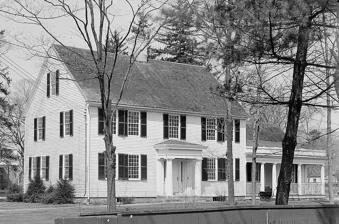
Building: Gideon Welles House
Country: United States of America
Year built: 1783
Historic house in Connecticut, United States United States historic place Gideon Welles House U.S. National Register of Historic Places U.S. Historic district Contributing property 1937 HABS photo Show map of Connecticut Show map of the United States Location 17 Hebron Ave., Glastonbury, Connecticut Coordinates 41°42′45″N 72°36′29″W / 41.71250°N 72.60806°W / 41.71250; -72.60806 Area 1 acre (0.40 ha) Built 1783 ( 1783 ) Architectural style Colonial Part of Glastonbury Historic District ( ID84001011 ) NRHP reference No. 70000697 Significant dates Added to NRHP October 6, 1970 Designated CP August 2, 1984 The Gideon Welles House is a historic house at 17 Hebron Avenue in Glastonbury, Connecticut .  Built in 1783, it was home to generations of the locally prominent Welles family, whose most famous member was Gideon Welles , the United States Secretary of the Navy under Abraham Lincoln during the American Civil War .  Now re-adapted to commercial uses, the house was listed on the National Register of Historic Places in 1970. Description and history The Gideon Welles House stands in an area of dense commercial construction in northern Glastonbury, at the northeast corner of Main Street and Hebron Avenue.  It is a 2 + 1 ⁄ 2 -story wood-frame structure, with a side-gable roof, central chimney, and clapboarded exterior.  Its front facade is five bays wide, with 12-over-12 sash windows placed symmetrically around and above the center entrance.  The entrance is flanked by sidelight windows and pilasters, and is sheltered by a hip-roof porch with round columns.  A single-story ell extends to the right side at a recess, with a porch across its front that is topped by low balustrade. The house stands on land that was purchased by Thomas Welles of Wethersfield in 1655.  This house was built in 1783 by Captain Samuel Welles for his son, also named Samuel.  At the time, it was considered the grandest house in Glastonbury. Gideon Welles was born in this house in 1802, and rose to prominence in state politics, continuing the family's role in civic affairs.  He became Secretary of the Navy in 1861, overseeing its growth during the Civil War and its role in the largely successful blockade of Confederate ports.  The house remained in the Welles family until 1932.  Threatened with demolition in 1935, a committee was formed to preserve it, which later became the Glastonbury Historical Society.  The house was moved a short distance from its original location to its present one in 1936. Now owned by the town, it has been adaptively repurposed to house commercial businesses. See also Wikimedia Commons has media related to Gideon Welles House . National Register of Historic Places listings in Hartford County, Connecticut References